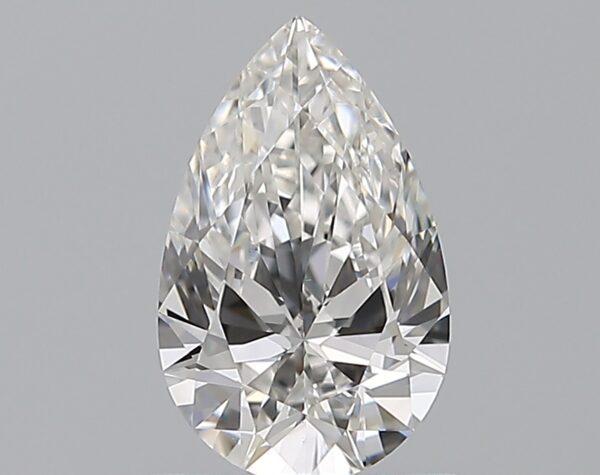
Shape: pear
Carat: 0.73
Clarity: VS1
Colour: F
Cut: EX
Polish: EX
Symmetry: VG
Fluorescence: N
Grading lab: GIA
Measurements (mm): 8.14 x 5.08 x 3